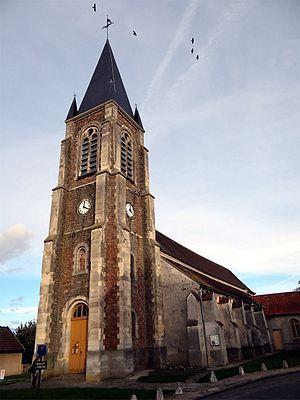
Église Saint-Médard, Boutigny, Seine-et-Marne, France.
Boutigny est une commune française située dans le département de Seine-et-Marne, en région Île-de-France.